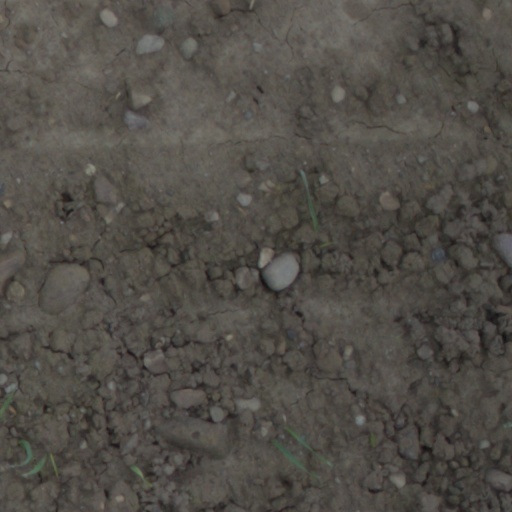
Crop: wheat